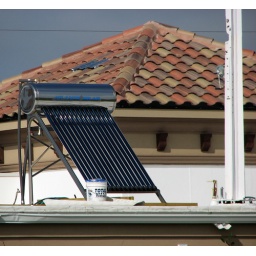
A new office building in Harlingen with its own wind generators and solar air conditioning or water heater.